Yamaha SRX

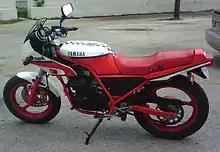
1989 Yamaha SRX250

When the international marketing of the SRX stopped, in Japan there was a new production line "3VN"; it received an engine derived from the newer XT600E, equipped with an electrical starter. Also, the classic twin-shock configuration was dropped for a mono shock design. This iteration was produced until 1997, when production altogether ceased. The SRX was outlived by its predecessor - the SR400 was still available in 2015.